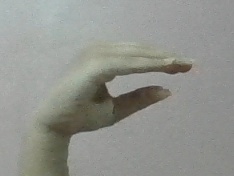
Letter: jeem